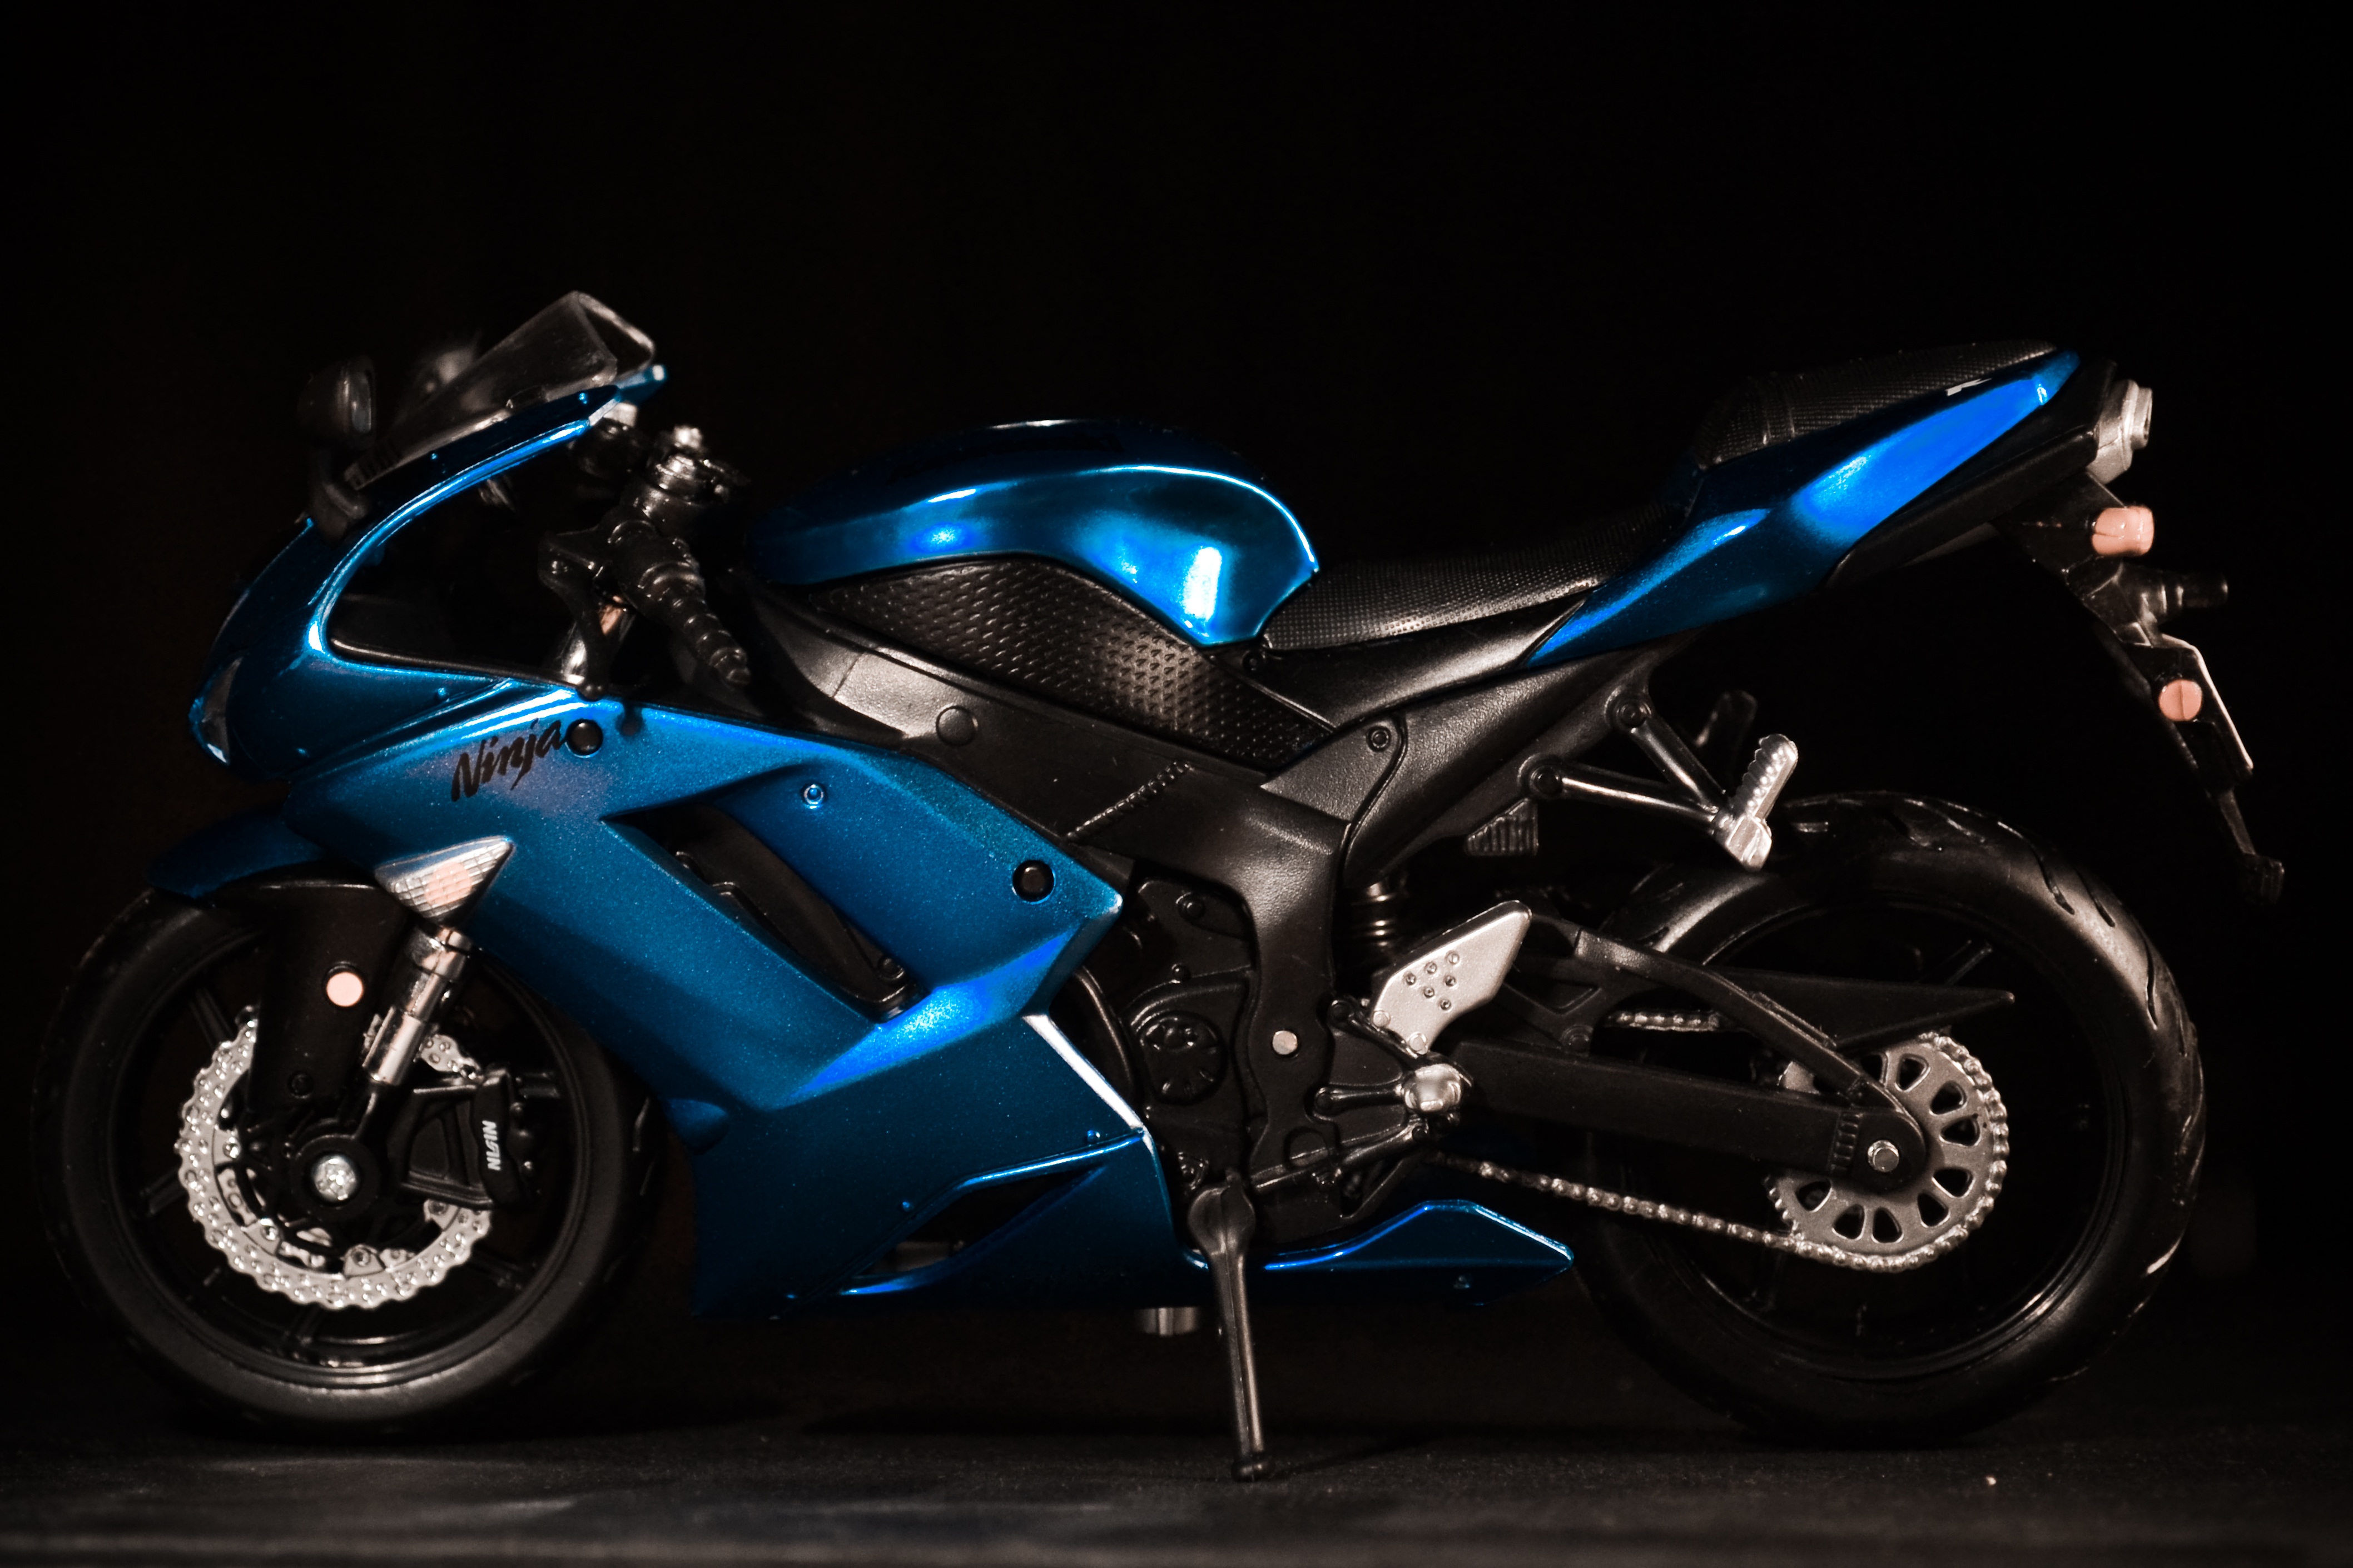
sport, car, wheel, bike, vehicle, motorcycle, blue, motorbike, speed, toy, new, kawasaki, ninja, motorcycling, land vehicle, automobile make, automotive design, superbike racing